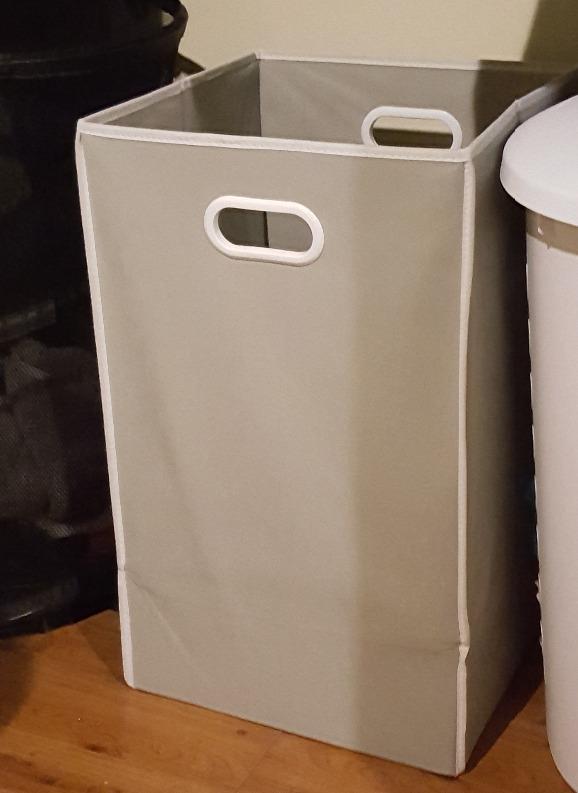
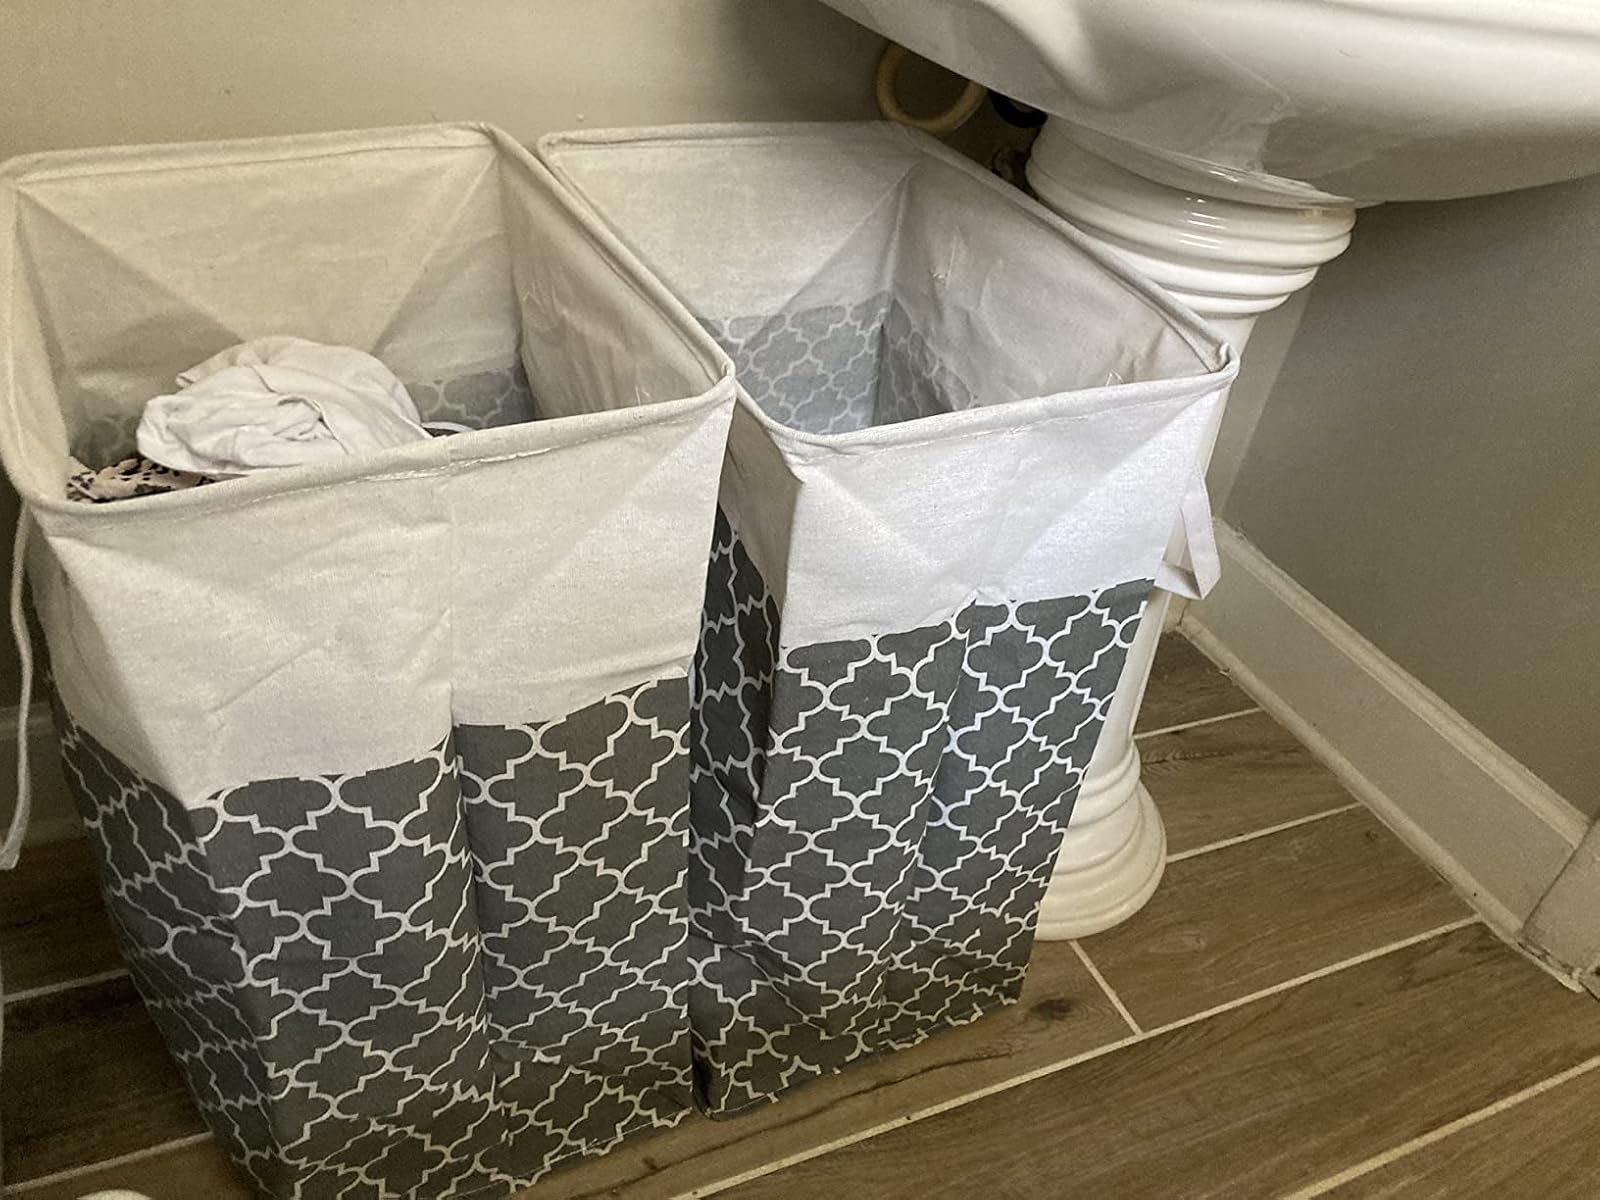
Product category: items_hamper
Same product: no